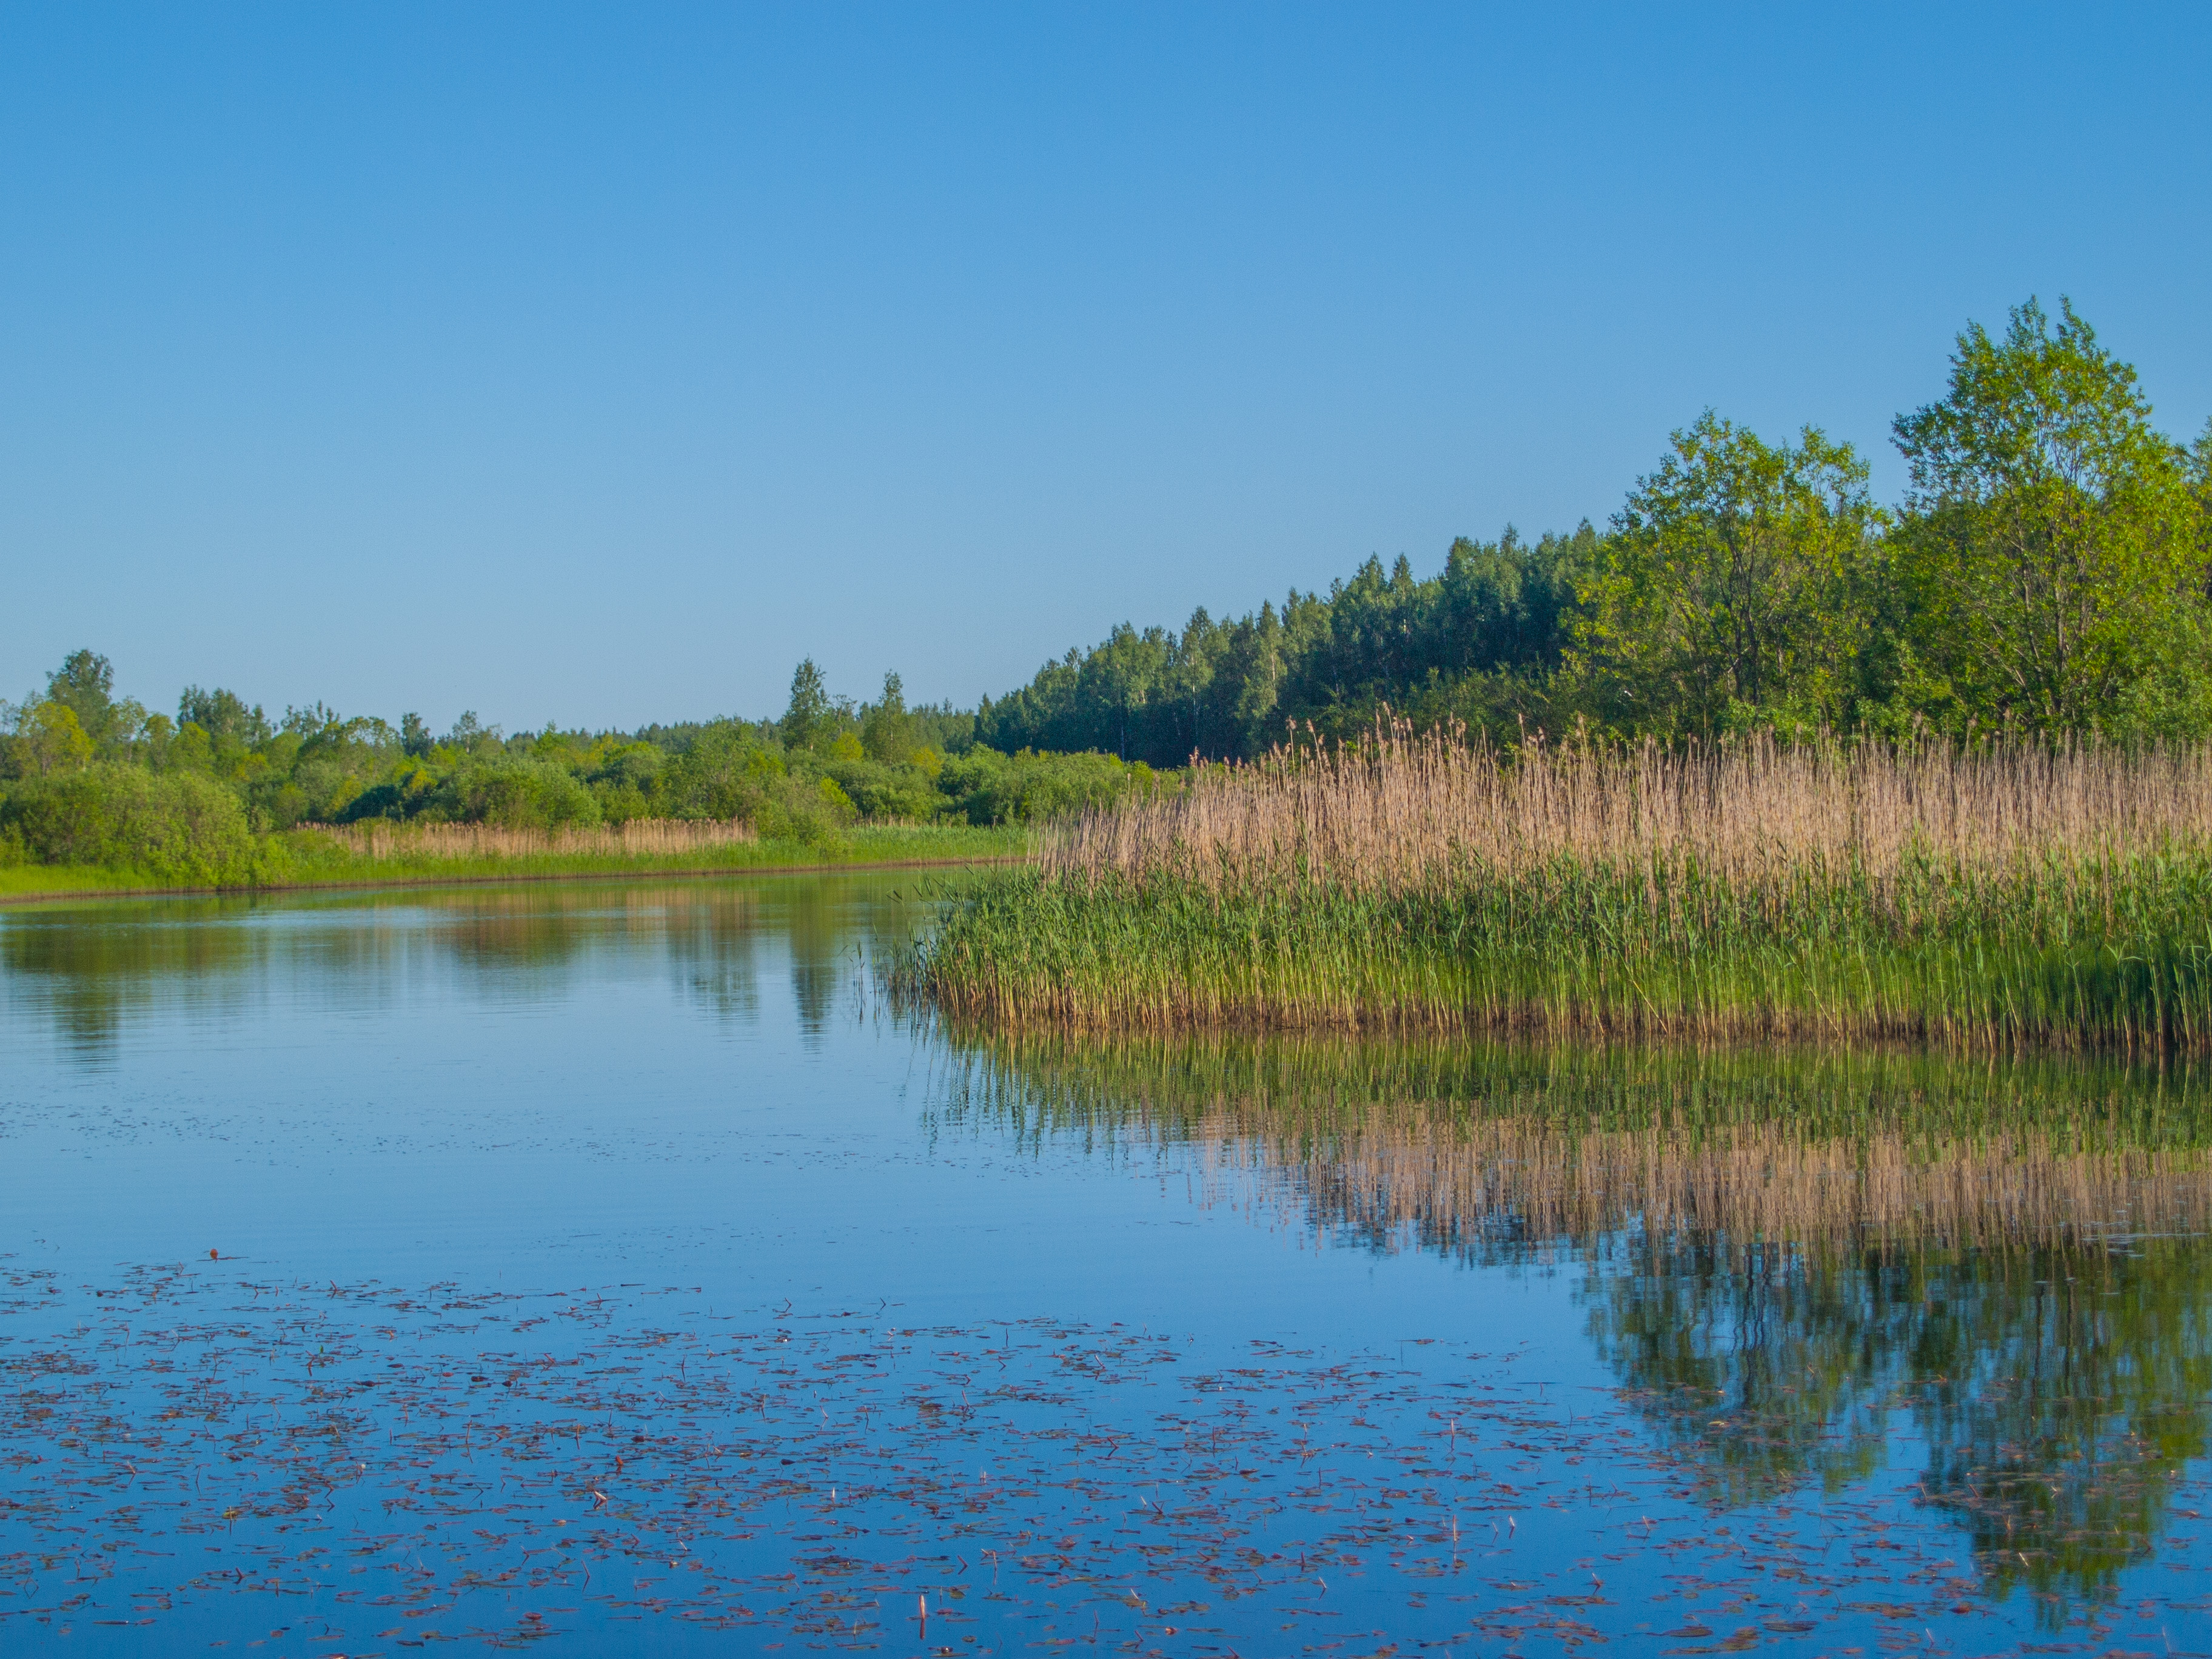
river, natural landscape, body of water, reflection, nature, water, natural environment, Freshwater marsh, water resources, marsh, nature reserve, blue, vegetation, bank, sky, wetland, lake, tree, wilderness, fen, biome, floodplain, watercourse, grass family, grass, bayou, salt marsh, waterway, riparian forest, grassland, pond, wildlife, reservoir, riparian zone, bog, calm, landscape, inlet, plant, tidal marsh, channel, plant community, swamp, forest, horizon, fluvial landforms of streams, sea, national park, loch, lacustrine plain, prairie